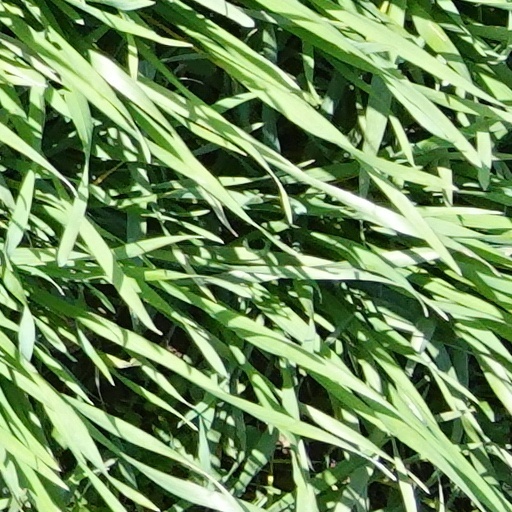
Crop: wheat